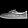
Label: Sneaker